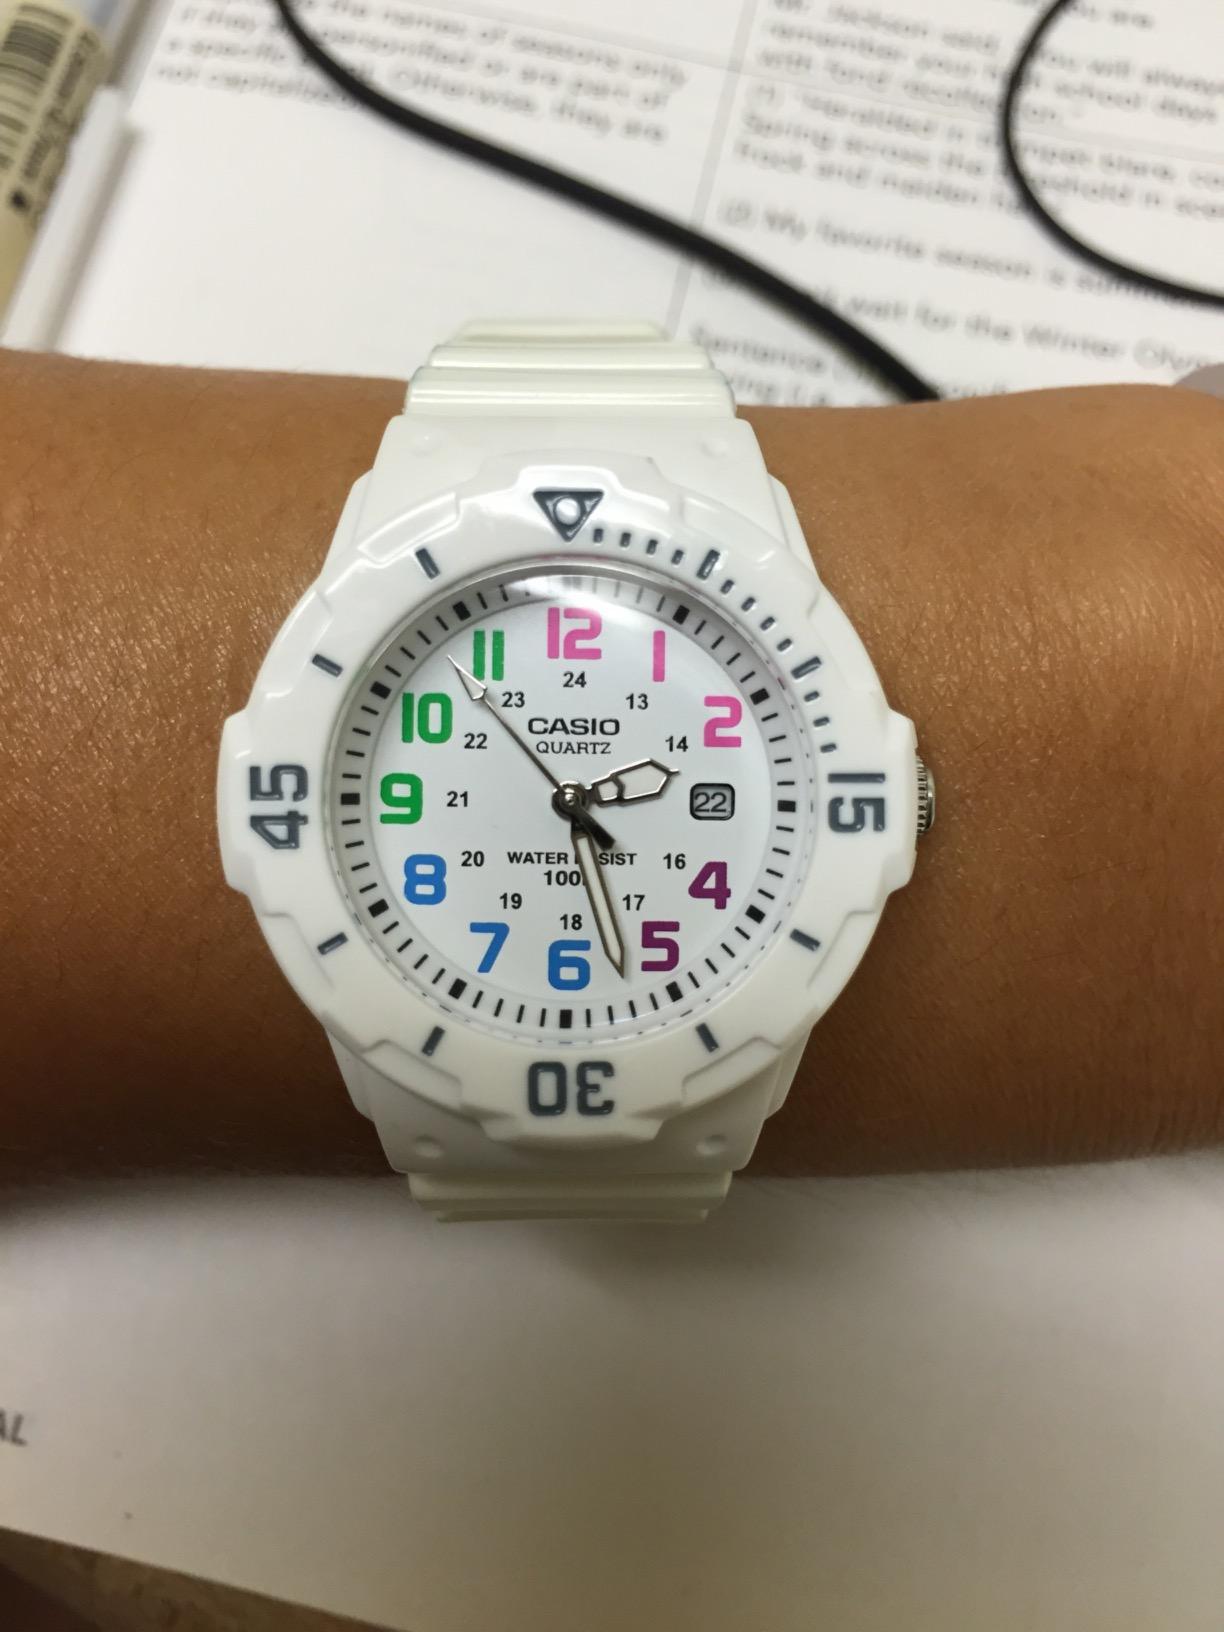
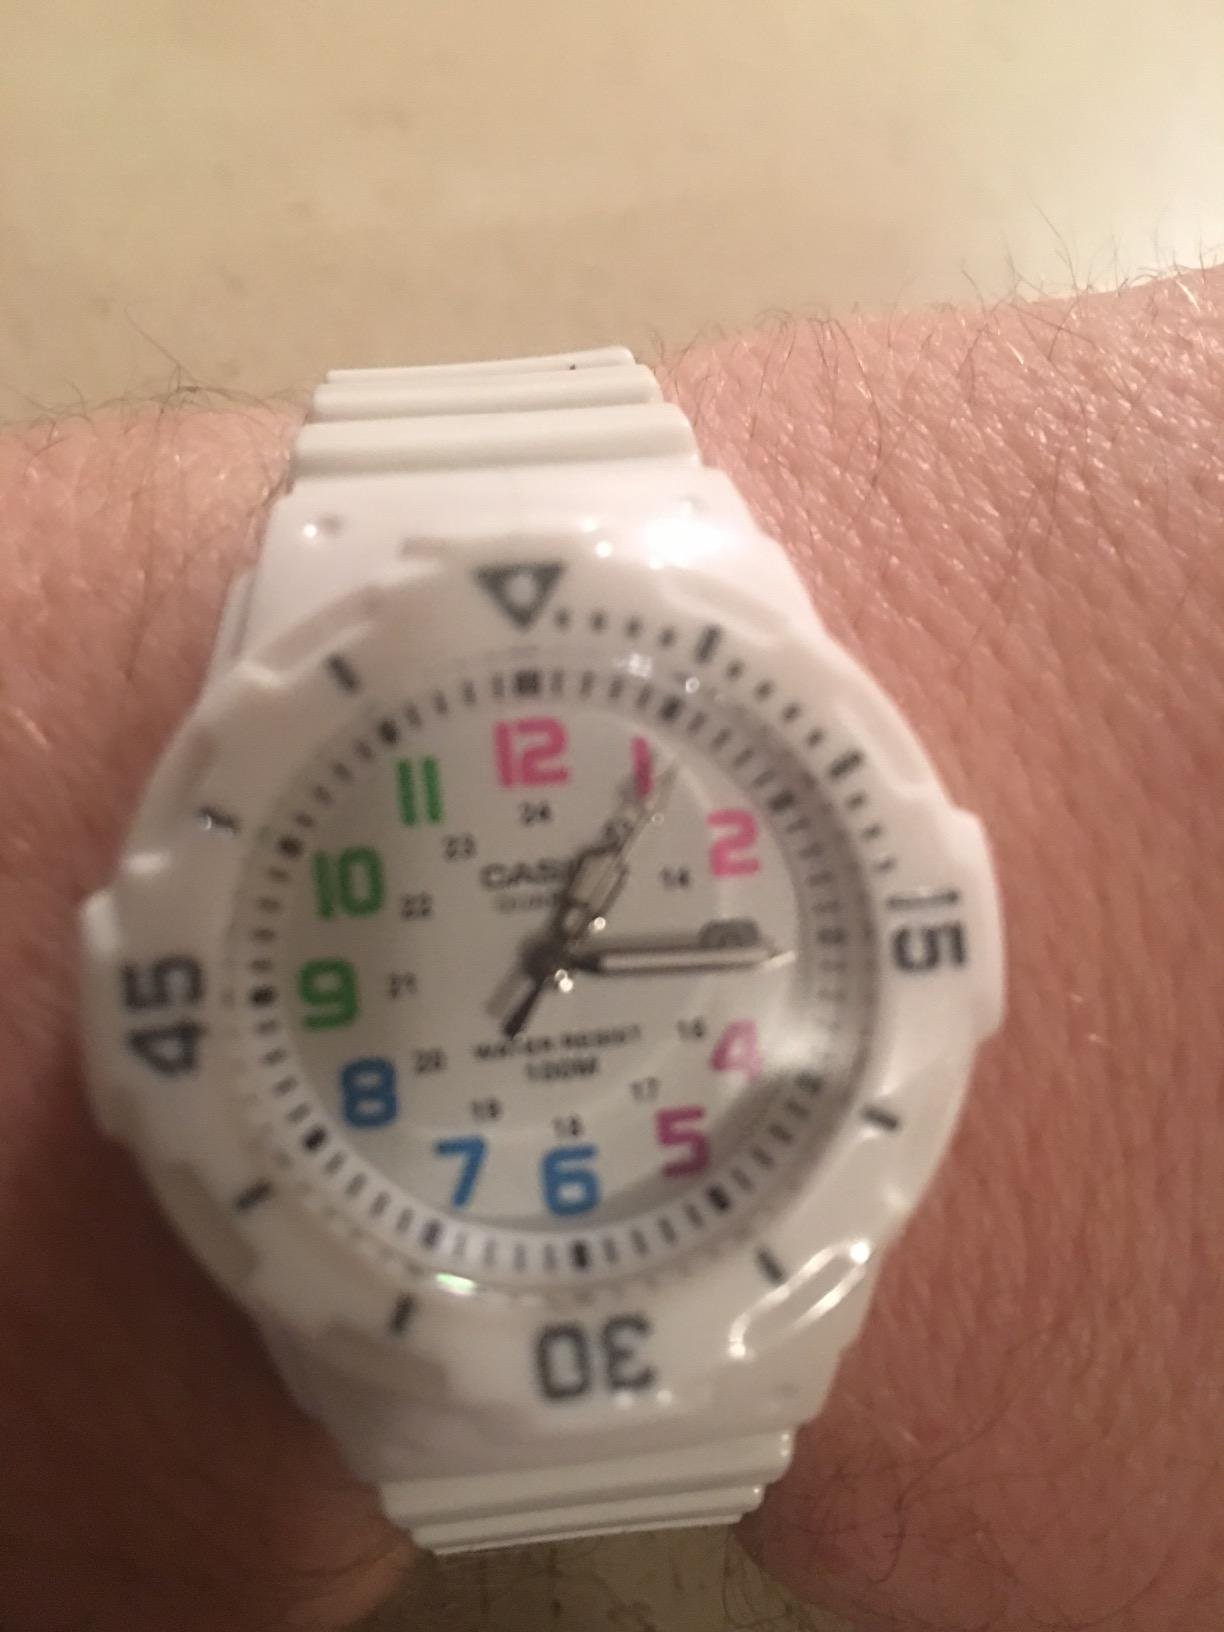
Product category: accessories_watch
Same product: yes